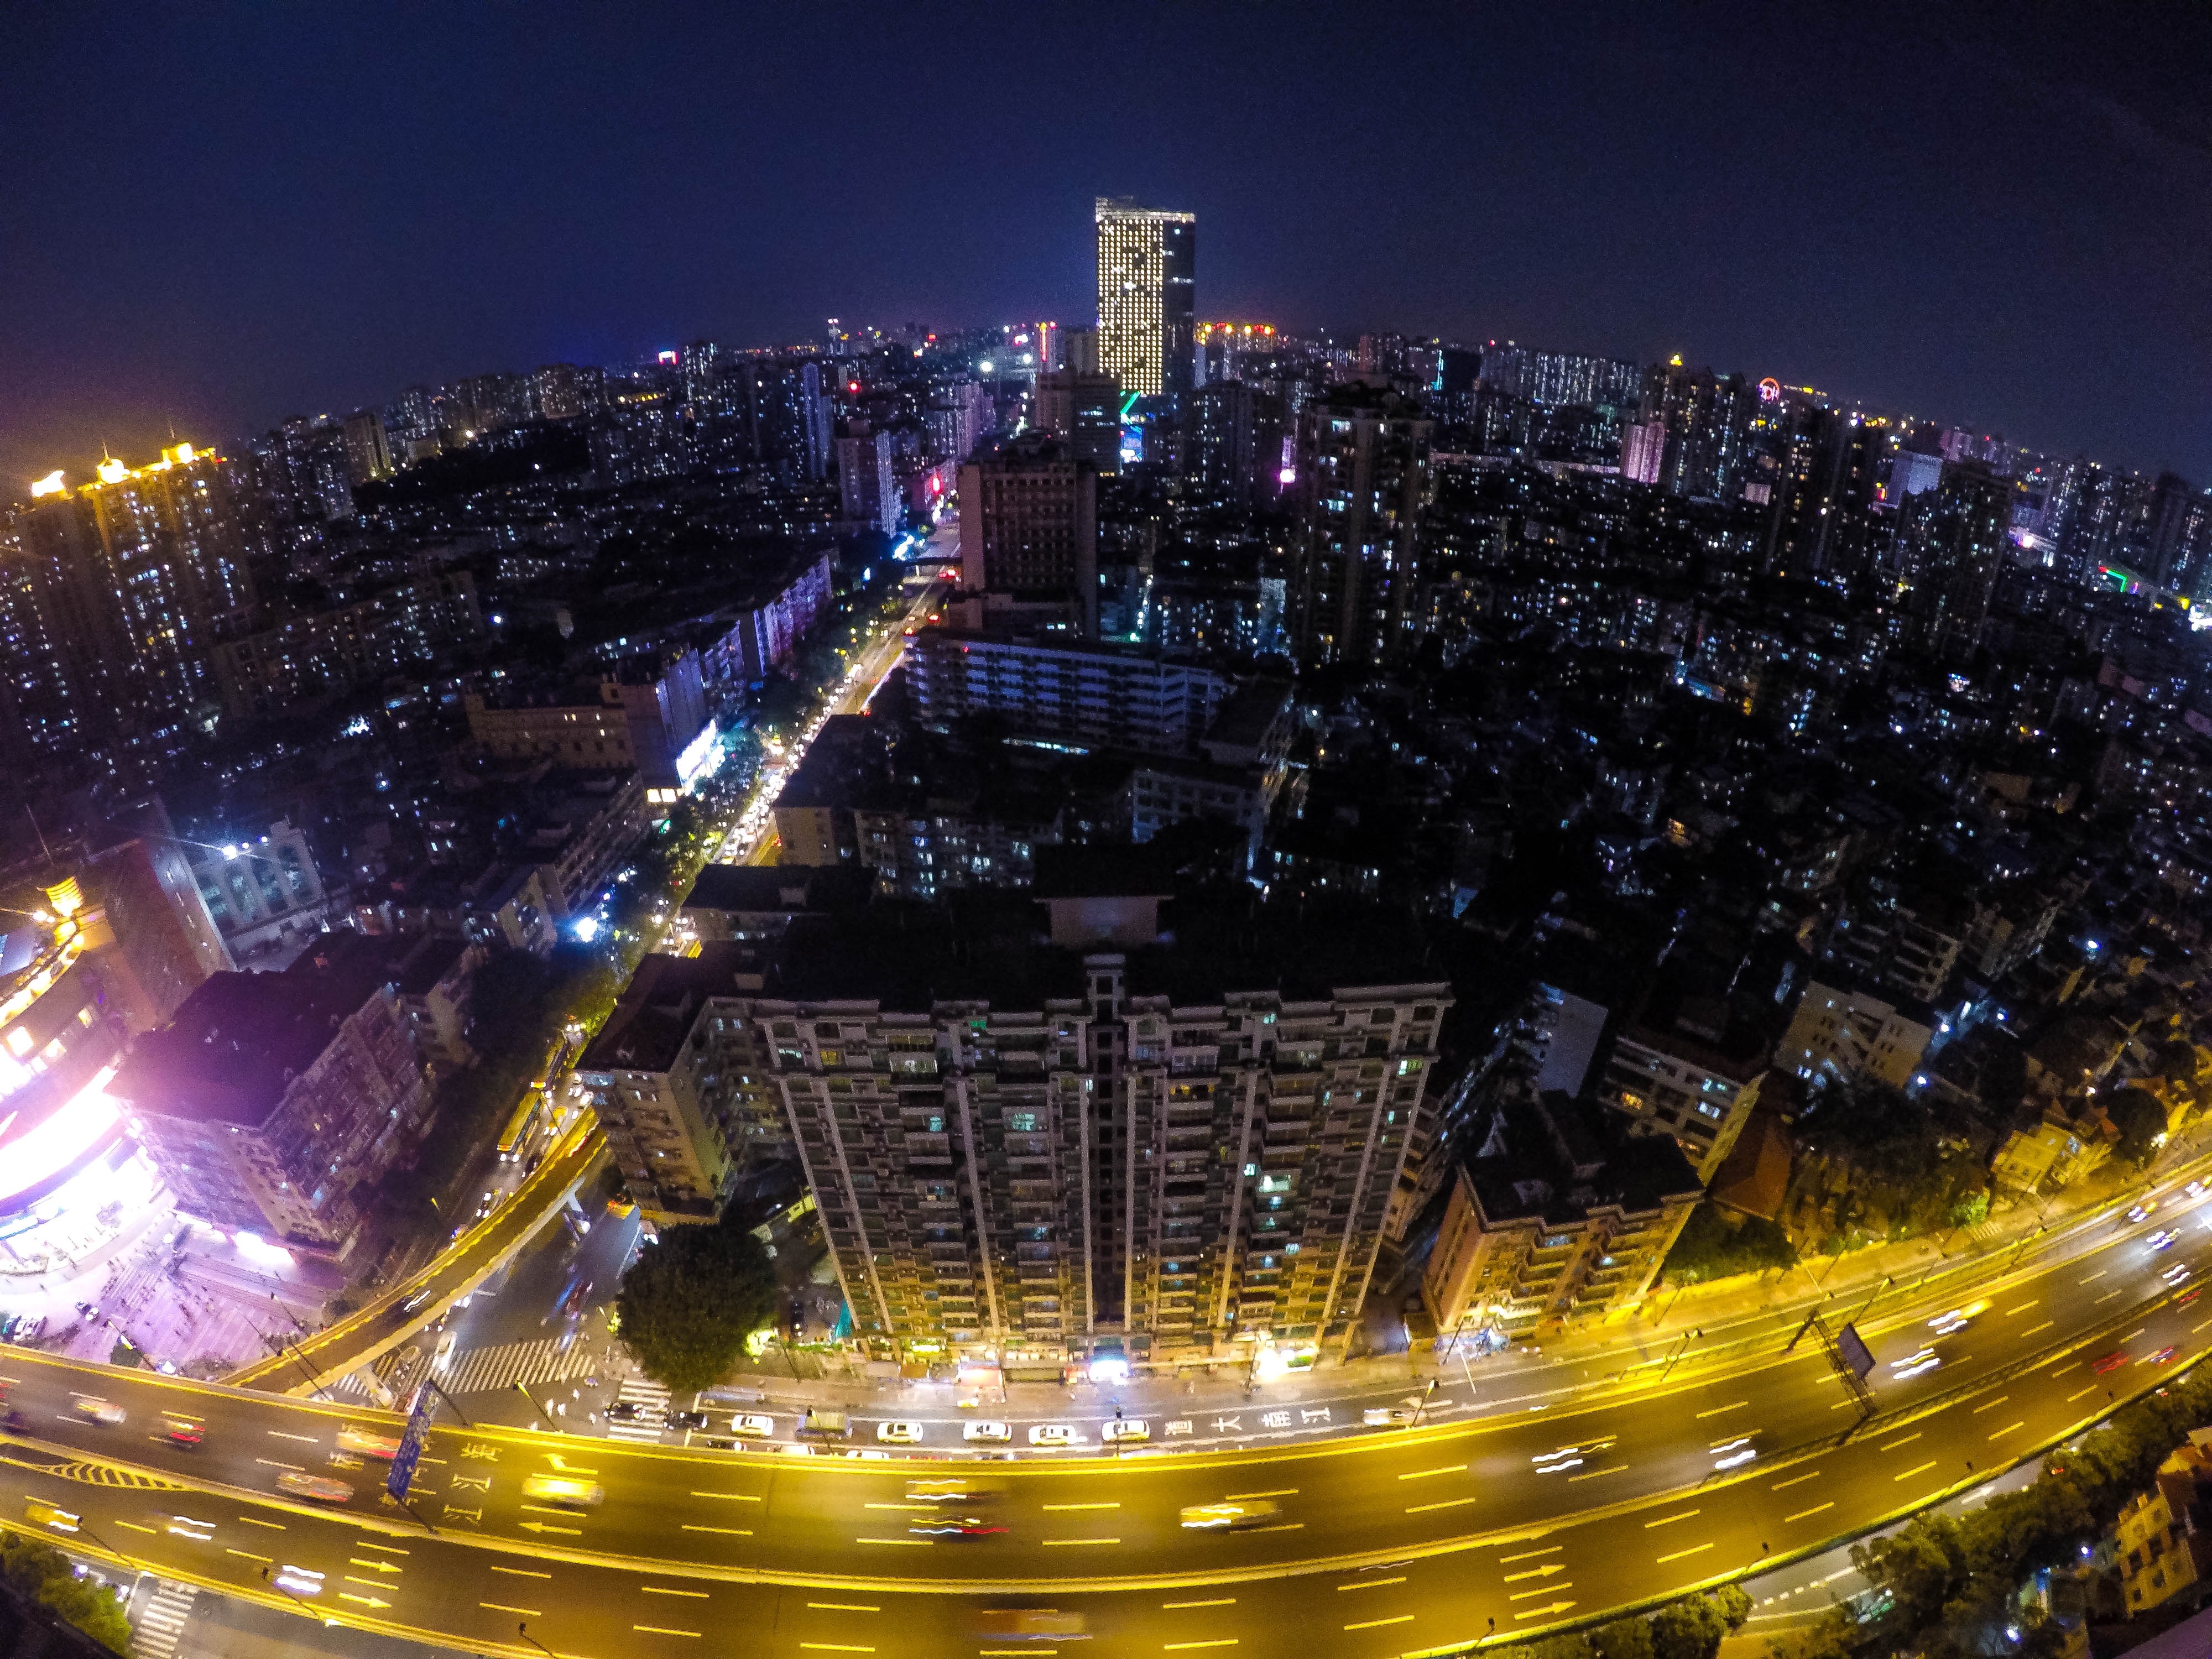
structure, skyline, night, city, skyscraper, cityscape, landmark, stadium, arena, metropolis, geographical feature, human settlement, metropolitan area, sport venue